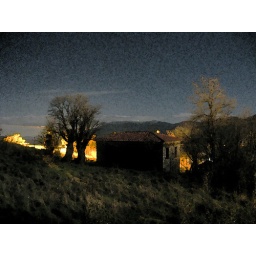
clear sky in oith 1